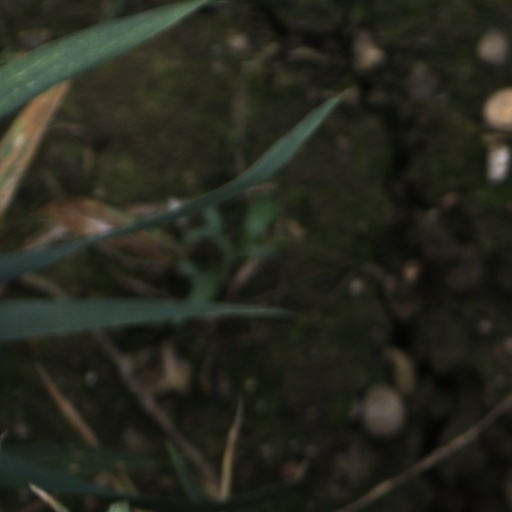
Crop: wheat